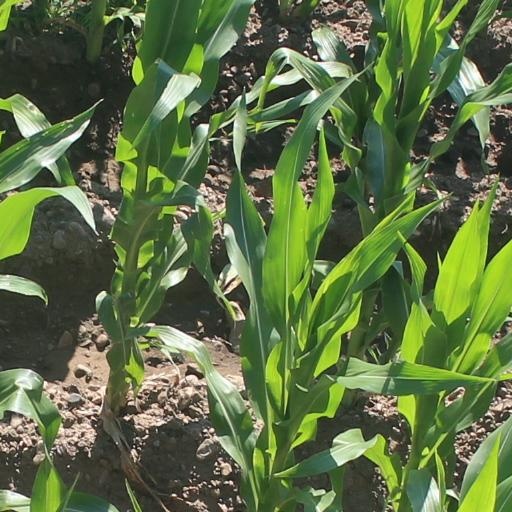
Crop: maize; corn